Anthony Perkins

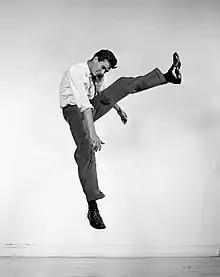
Anthony Perkins leaping for Philippe Halsman's "Jump" series

Nearly a decade later, Perkins was portrayed by British actor James D'Arcy in the 2012 biographical drama "Hitchcock", which starred Anthony Hopkins as Alfred Hitchcock and Helen Mirren as Alma Reville, about the filming of "Psycho". His character was featured briefly, with most of the screen time going to Scarlett Johansson, who played Janet Leigh. His homosexuality was never explicitly mentioned, but it was heavily implied. Three years afterwards, Tab Hunter released the Jeffrey Schwarz-directed documentary "Tab Hunter Confidential", where he further elaborated on his life as a closeted movie star and surviving show-business. Perkins was a substantial addition in the film, whom Hunter said he had a "wonderful relationship with. I was comfortable with him. I did trust him." He also spoke for the first time about his reaction to Perkins's wife, children, and conversion therapy. The film was well received by critics, and Perkins's sexuality and relationship with Hunter became a popular story that circulated through newspapers.